1919 Grand Prix season

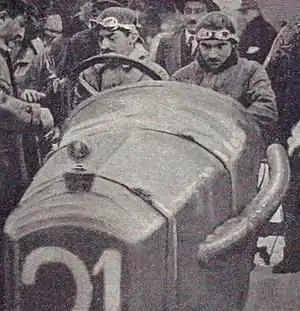
André Boillot, winner of the Targa Florio

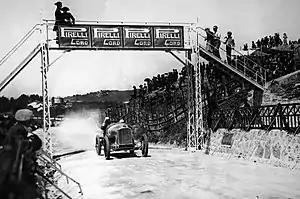
Diatto of Domenico Gamboni, 3rd in the Targa Florio

One of the first motor-race events in Europe after the war was a series of speed trials in August on the beach of Fanø island on the west coast of Denmark.